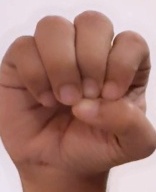
ASL sign: E